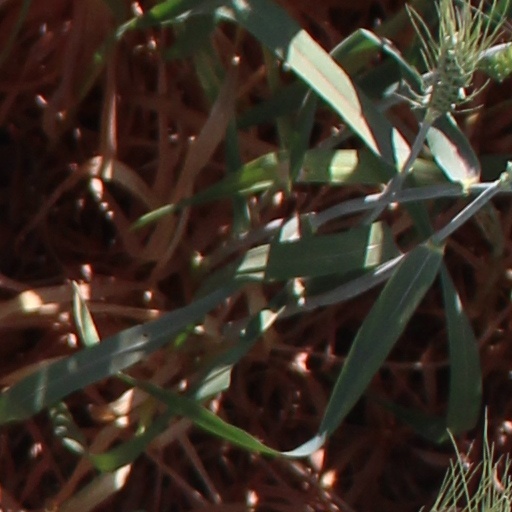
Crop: wheat